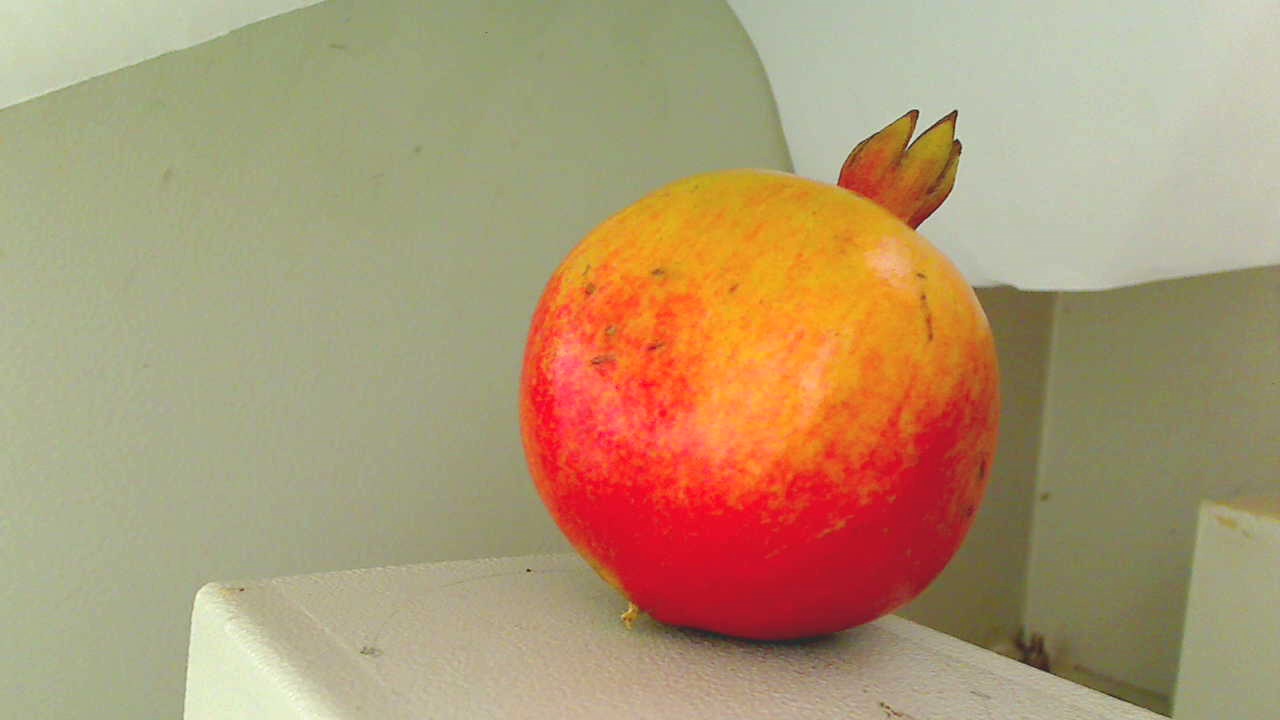
Grade: grade-3
Quality: quality-2